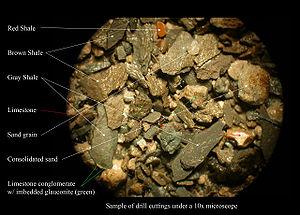
Les déblais de forage sont les débris de roches arrachés par l'outil lors d'un forage.